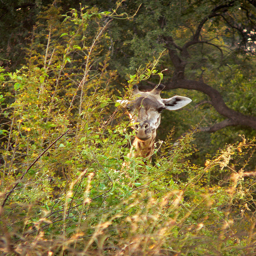
A giraffe standing in a forest next to green leaf filled trees.
A giraffe is standing behind very tall grass.
A giraffes head peaking over bushes and trees.
A giraffe surrounded by trees and other greenery.
A giraffe out in the wild during the day.